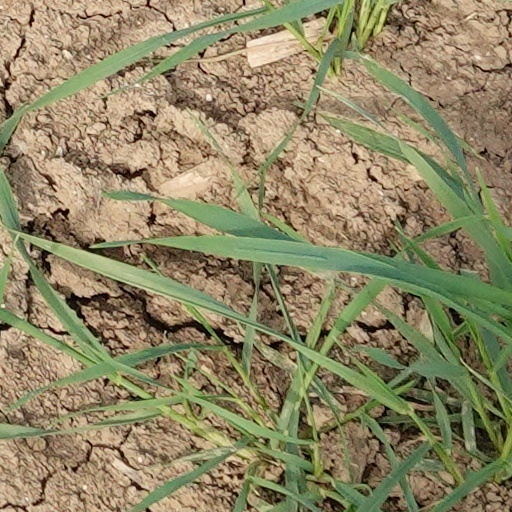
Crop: wheat